Paschalis Kitromilides

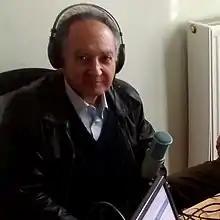
Paschalis Kitromilides

Paschalis M. Kitromilides (born 5 November 1949) in Nicosia, Cyprus, is a Greek-Cypriot political scientist and intellectual historian. His expertise is on the history of political thought. His special field of research is the Enlightenment in South-eastern Europe, focusing on the central role of its Neohellenic component. He is a professor of political science at the National and Kapodistrian University of Athens since 1983. He was elected full member of the Academy of Athens on 6 February 2020.